I Had Trouble in Getting to Solla Sollew

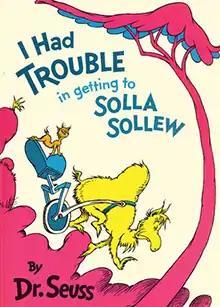

I Had Trouble in Getting to Solla Sollew is a 1965 children's book by Dr. Seuss. The story features classic Seuss rhymes and drawings in his distinctive pen and ink style.